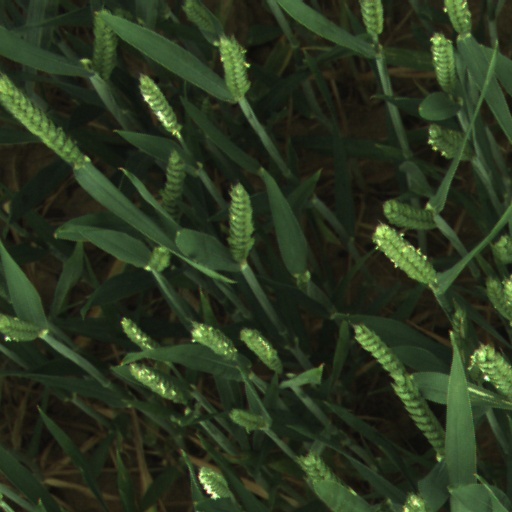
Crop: wheat